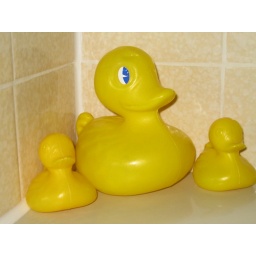
There were ducks in my hotel bathroom this week when I went on my training course. Bizarre ...